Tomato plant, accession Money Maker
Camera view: horizontal (90 deg, fisheye); turntable rotation: 330 degrees
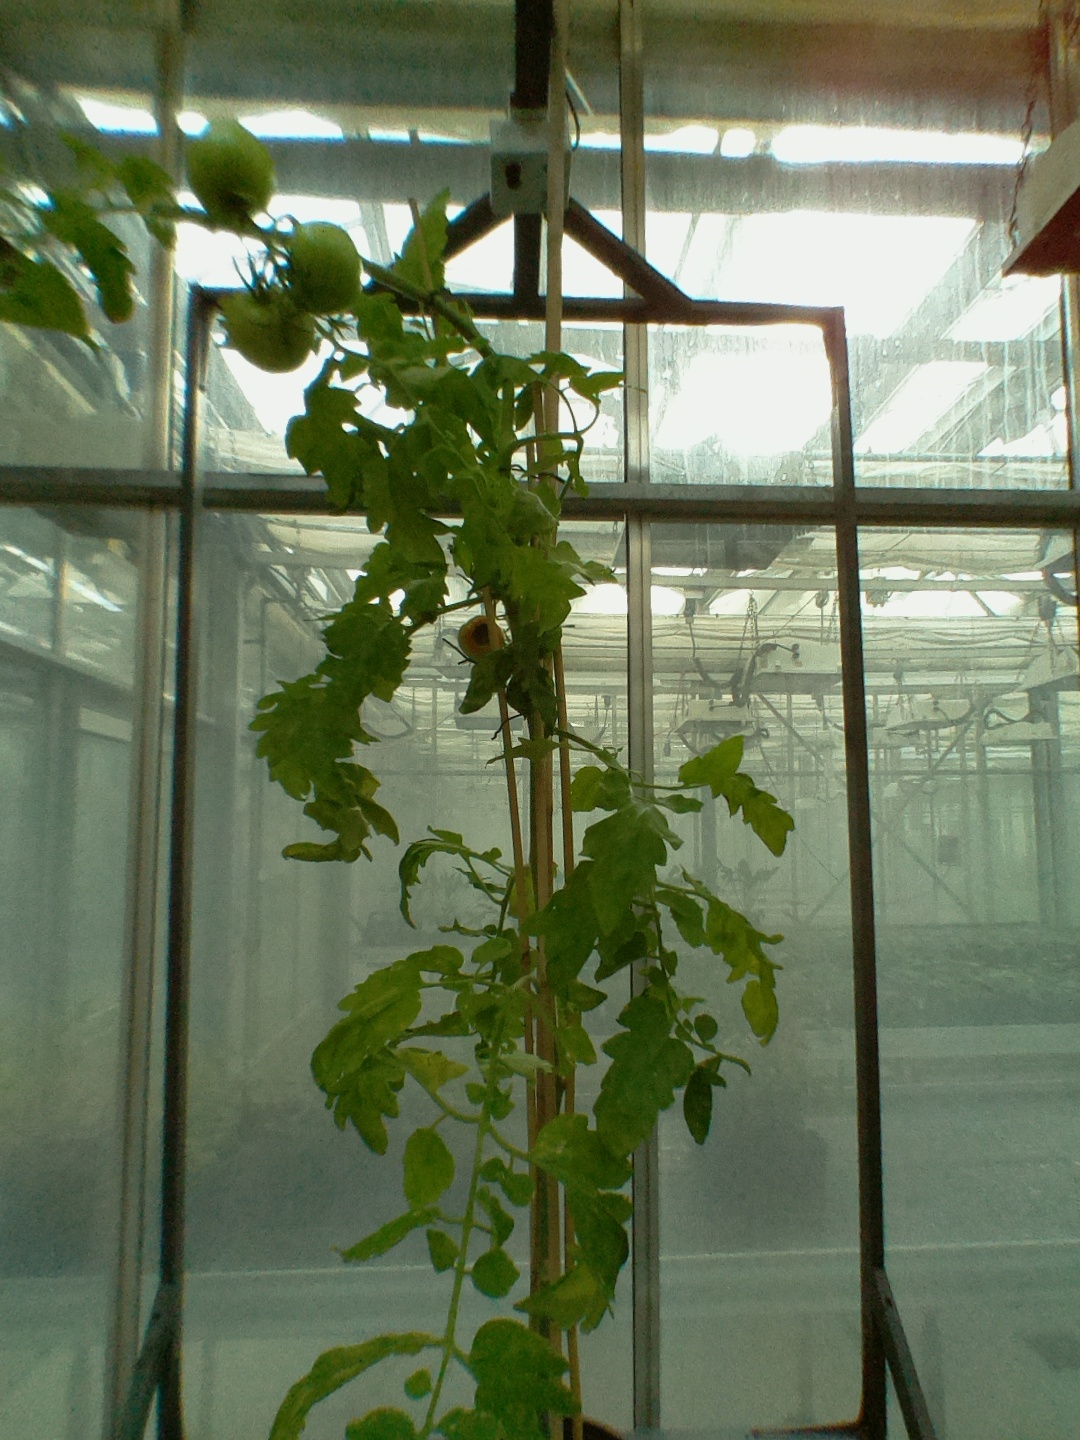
BBCH growth stage 80: fruits start showing typical ripe color (orange -> red)